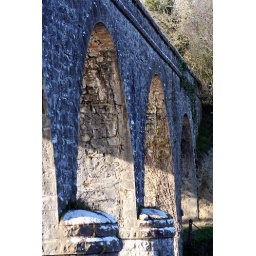
disused railway bridge over the river boyne near bective co. meath